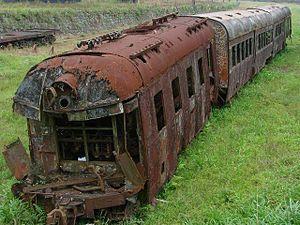
Rouille (oxyde).Train Magyar: Rozsda.Vonat Bahasa Indonesia: Karat.Kereta api Íslenska: Ryð.Járnbrautarlest Italiano: Ruggine.Treno